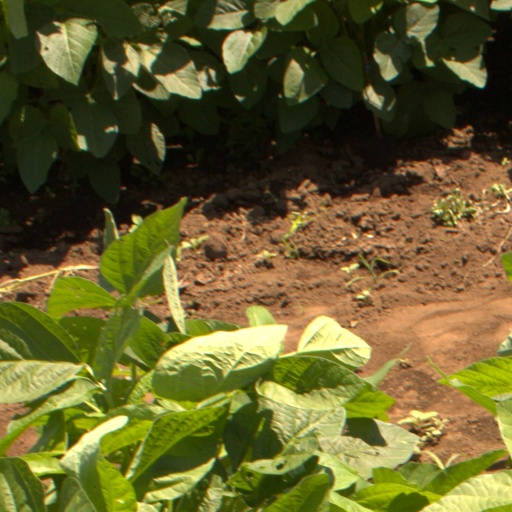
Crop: soybean